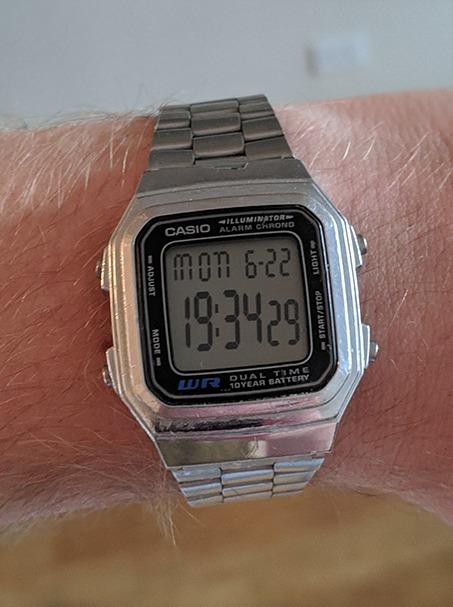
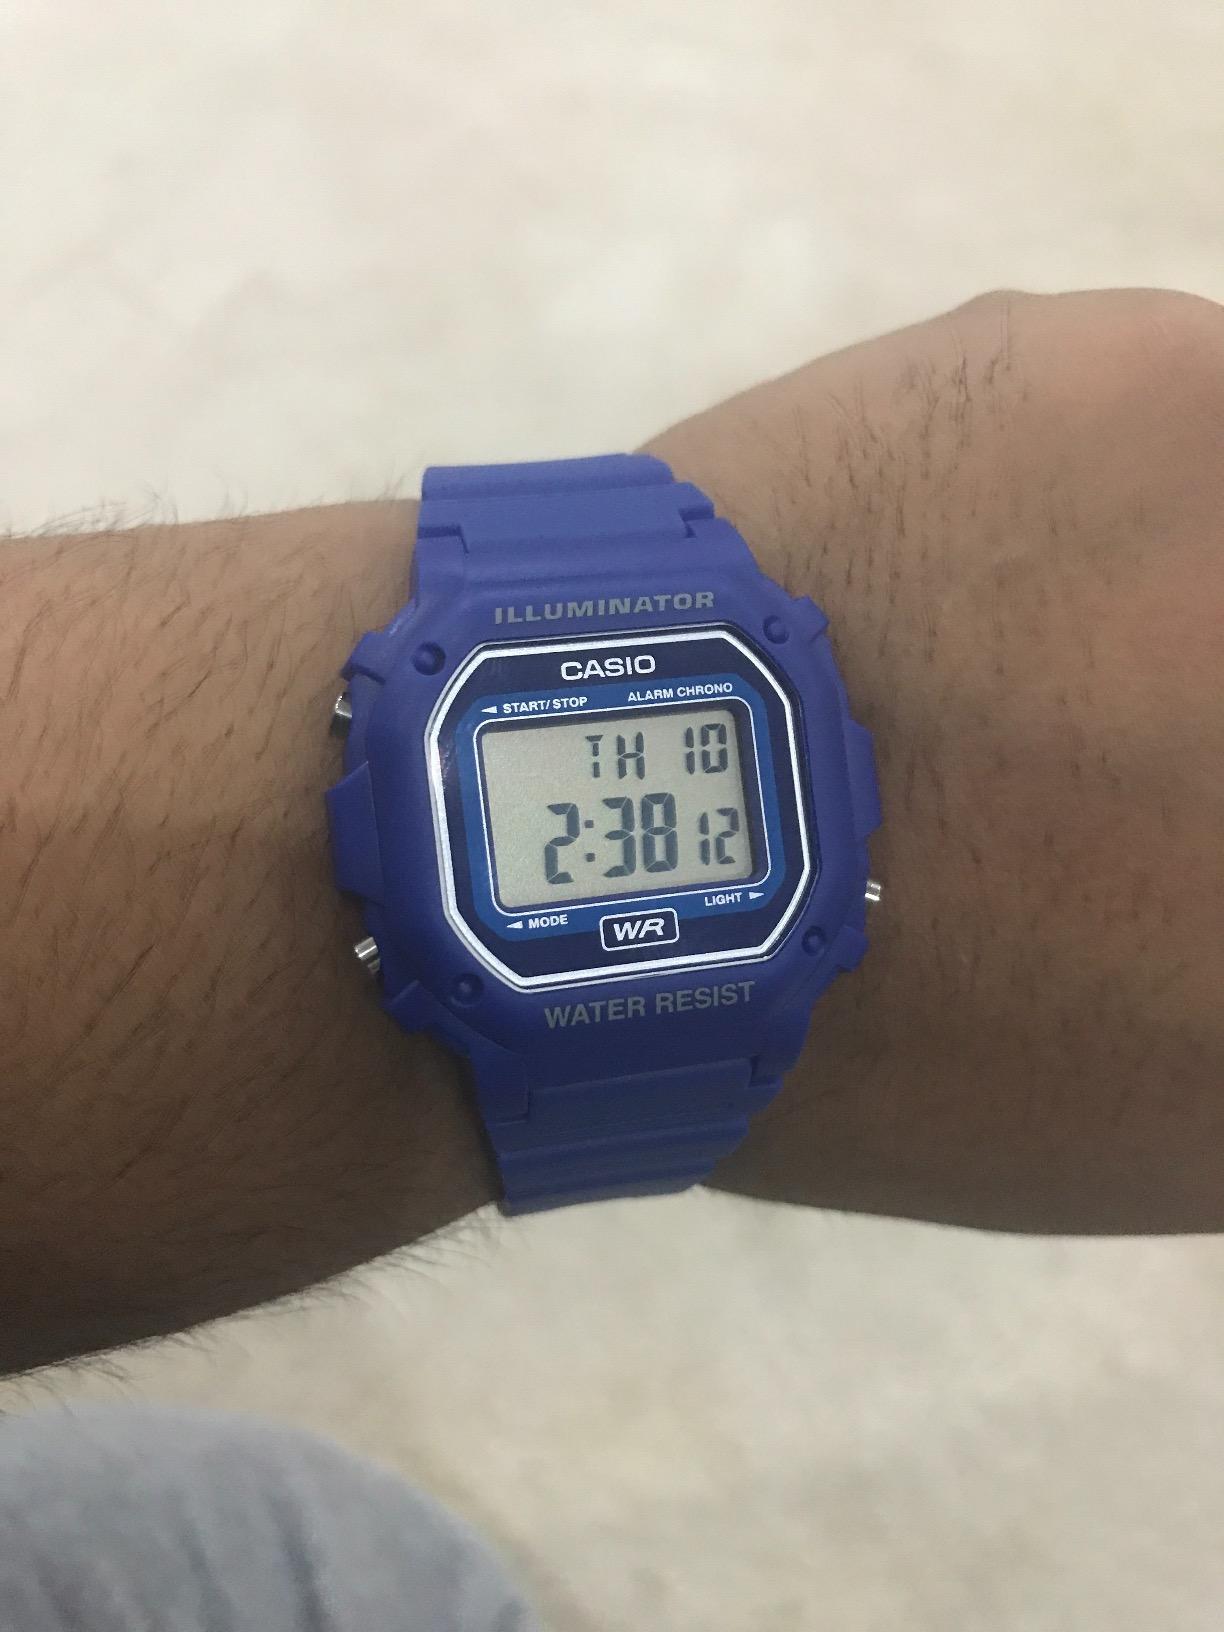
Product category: accessories_watch
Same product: no